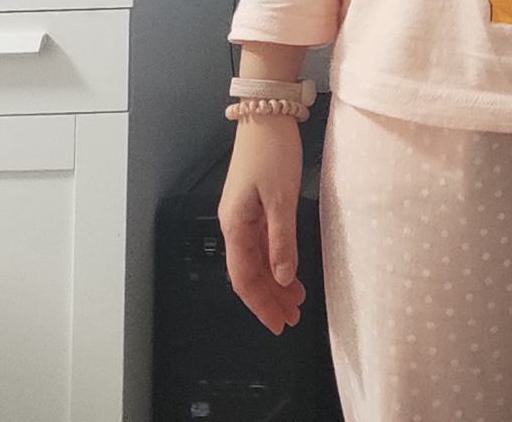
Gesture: no_gesture